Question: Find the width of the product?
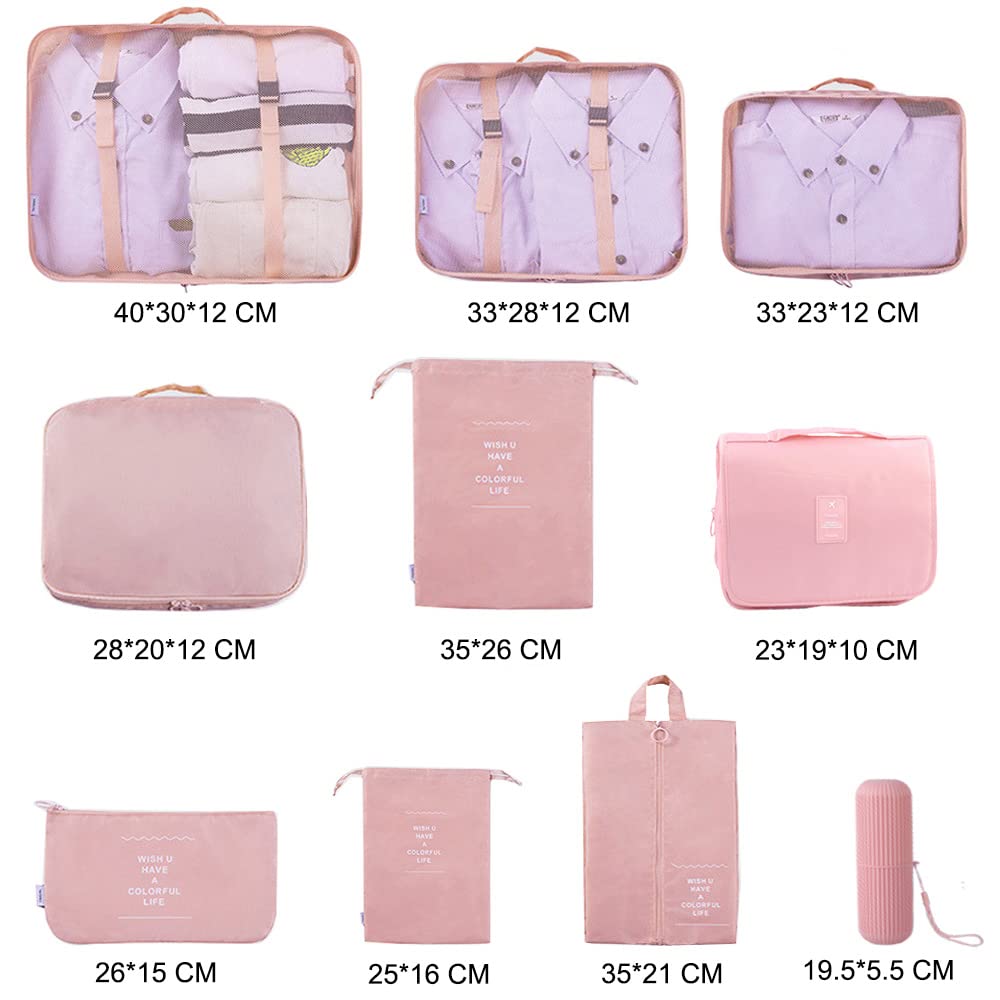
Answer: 12.0 centimetre